Young Hearts (1944 film)

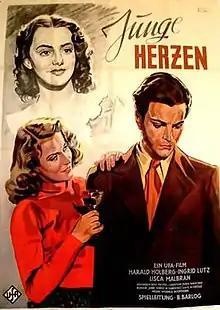

Young Hearts is a 1944 German drama film directed by Boleslaw Barlog and starring , Ingrid Lutz, and . The film's sets were designed by art director Anton Weber. It was made by UFA, Germany's largest studio of the era. The film was shot at the Babelsberg Studios and at the Hostivar Studios in Prague.